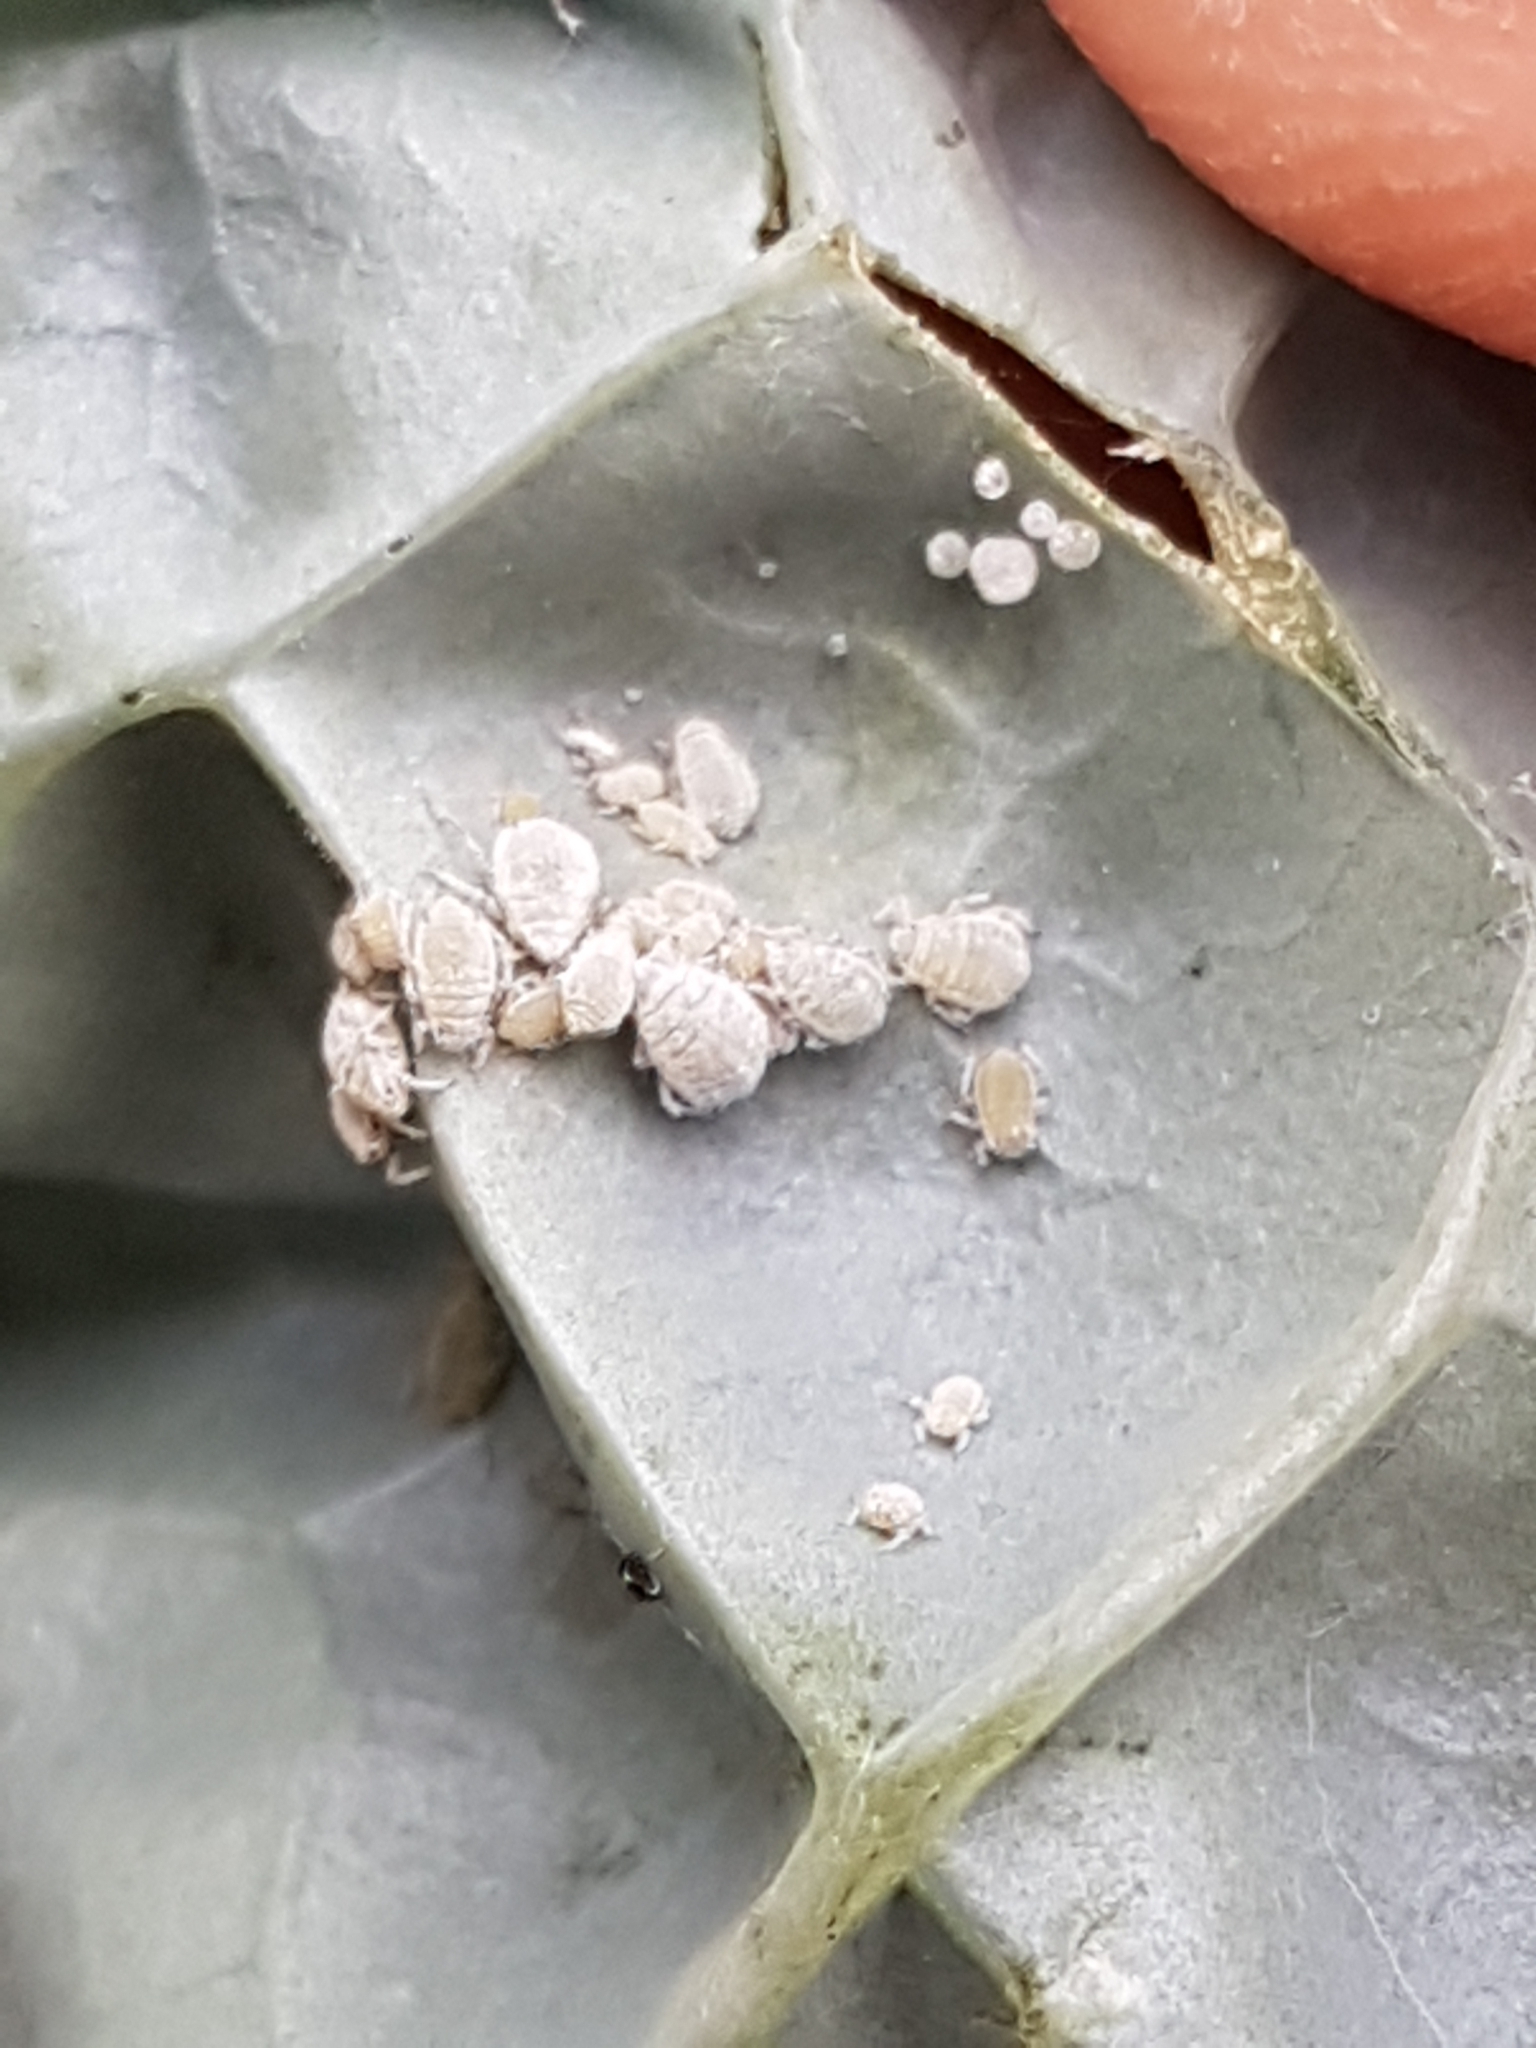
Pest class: cabbage_aphid